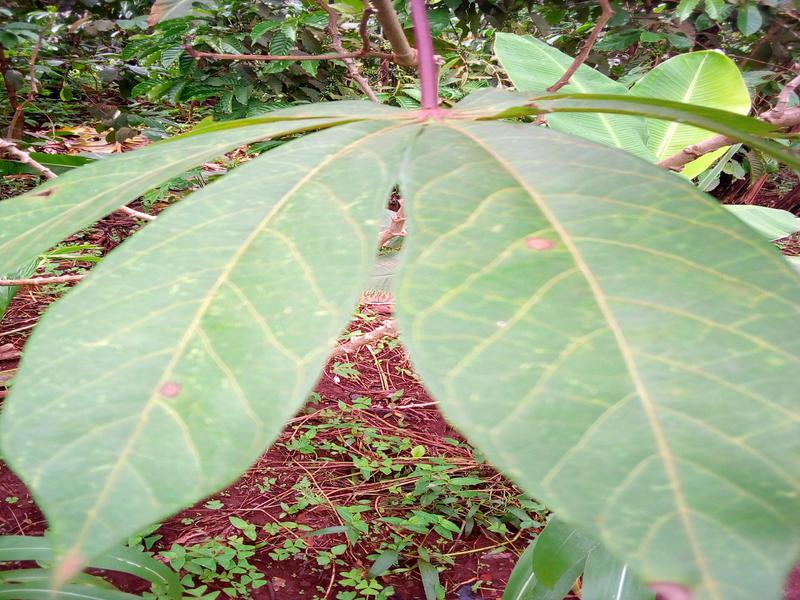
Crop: cassava
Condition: brown_streak_disease